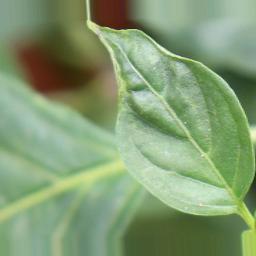
Label: mites_and_trips